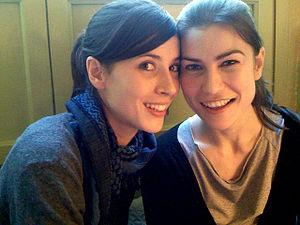
Bárbara Goenaga Bilbao, née le 20 juillet 1983, est une actrice espagnole.
Salomé Jiménez, née le 22 février 1975 à Saragosse, est une actrice espagnole.